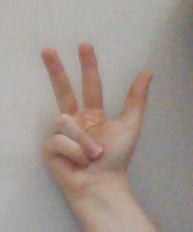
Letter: al